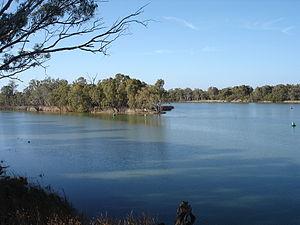
La confluence du Murray et du Darling à Wentworth
Le Darling est le troisième plus long cours d'eau d'Australie, s'étendant sur 1 570 km depuis le nord de la Nouvelle-Galles du Sud jusqu'à Wentworth, où il rejoint le Murray. Certains géographes considèrent le Darling et la partie basse du Murray comme un seul et même fleuve, long de 3 000 km.
Le Murray est un fleuve d’Australie d'une longueur de 2 530 kilomètres de sa source dans la Cordillère australienne à son embouchure dans l'océan Indien.